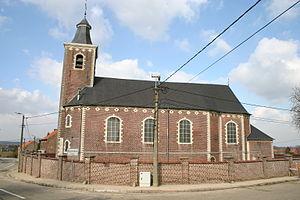
Vissenaeken-Saint-Pierre, est un lieu situé dans la province belge du Brabant flamand. Avec Vissenaeken-Saint-Martin, il forme Vissenaeken, une section de la ville de Tirlemont. Le centre de Saint-Pierre est situé à un kilomètre à l'ouest de celui de Saint-Martin.